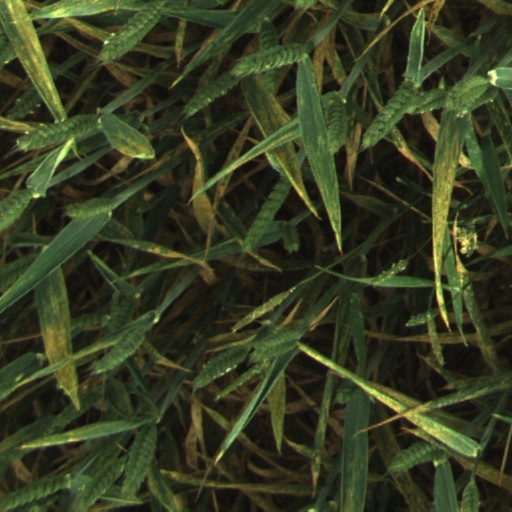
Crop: wheat